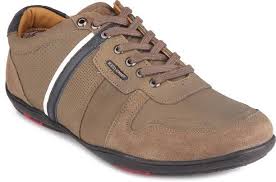
Label: Boat